Scarlets

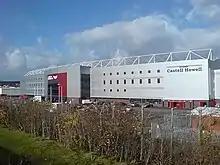
Scarlets current home ground, Parc y Scarlets

From 2003 to the 2007–08 season, the Scarlets played most of their home matches at Llanelli's Stradey Park (also the home of Llanelli RFC). However, they have played several games in North Wales, at Wrexham's Racecourse Ground, to promote the region's geographical representation. The last league game played at the Racecourse Ground was in September 2005. The 2006–07 season was planned to be the last season played at Stradey Park, which was subsequently to be demolished for the building of apartments. The Scarlets played every home game of the 2006–07 season at Stradey Park to commemorate the historic ground. They played their last game at Stradey Park on 24 October 2008 against Bristol, and their first game at Parc y Scarlets on 28 November 2008 against Munster.